New Masses

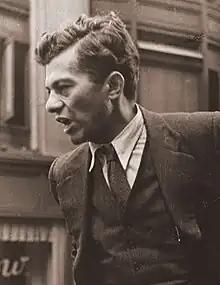
Mike Gold was among the most widely recognized radical literary figures associated with "New Masses."

In the mid-1930s, "New Masses" entered a new phase as a forum for left-wing political commentary. With its attention to literature confined mostly to book reviews, the magazine offered eye-catching articles aimed at non-Marxist readers. For instance, John L. Spivak published two provocative investigative pieces in 1935: "Wall Street’s Fascist Conspiracy: Testimony that the Dickstein MacCormack Committee Suppressed" and “Wall Street's Fascist Conspiracy: Morgan Pulls the Strings”. Using a redacted version of congressional committee hearings, Spivak alleged there was a fascist conspiracy of U.S. financiers to take over the country, and cited the names of several implicated business leaders.